Water Orton

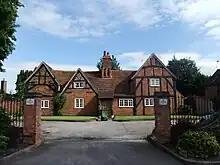
The Chestnuts, a 15th-century house in the old part of the village, may have been the old manor house

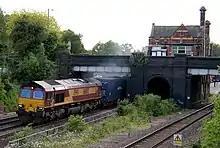
Train passing near Water Orton railway station

The oldest part of the village is centred on the western end of Old Church Road and was designated a conservation area in 1983. This area overlooking the crossing of the River Tame formed the original medieval settlement of Overton and has seen the discovery of pottery remains dating back to the 12th century. It contains a number of listed buildings including "The Chestnuts", a 15th-century house with late 16th or early 17th century additions that may have been the old manor house; and "Wakefield House", a timber framed house with a 17th-century main block and a 16th-century cross wing. Water Orton was originally part of the parish of Aston, forming a narrow extension of the parish along the River Tame to the north of the parish of Coleshill. Until the 14th century Water Orton's inhabitants attended ordinary church services at the chapel of ease in Castle Bromwich.